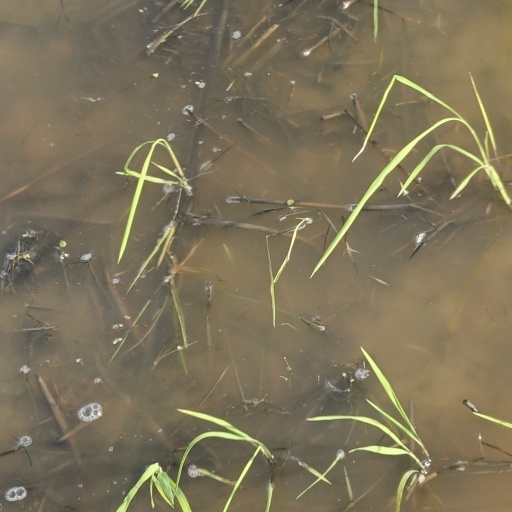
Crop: rice